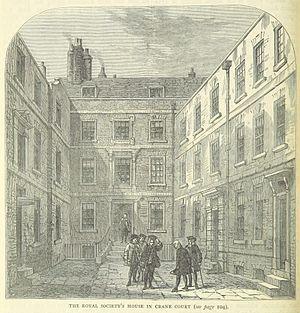
Robert Hooke est un scientifique pluridisciplinaire anglais né le 18 juillet 1635 à Freshwater et mort le 3 mars 1703 à Londres. Il est considéré comme l'un des plus grands scientifiques expérimentaux du XVIIᵉ siècle et l'une des figures clés de la Révolution scientifique de l'époque moderne.